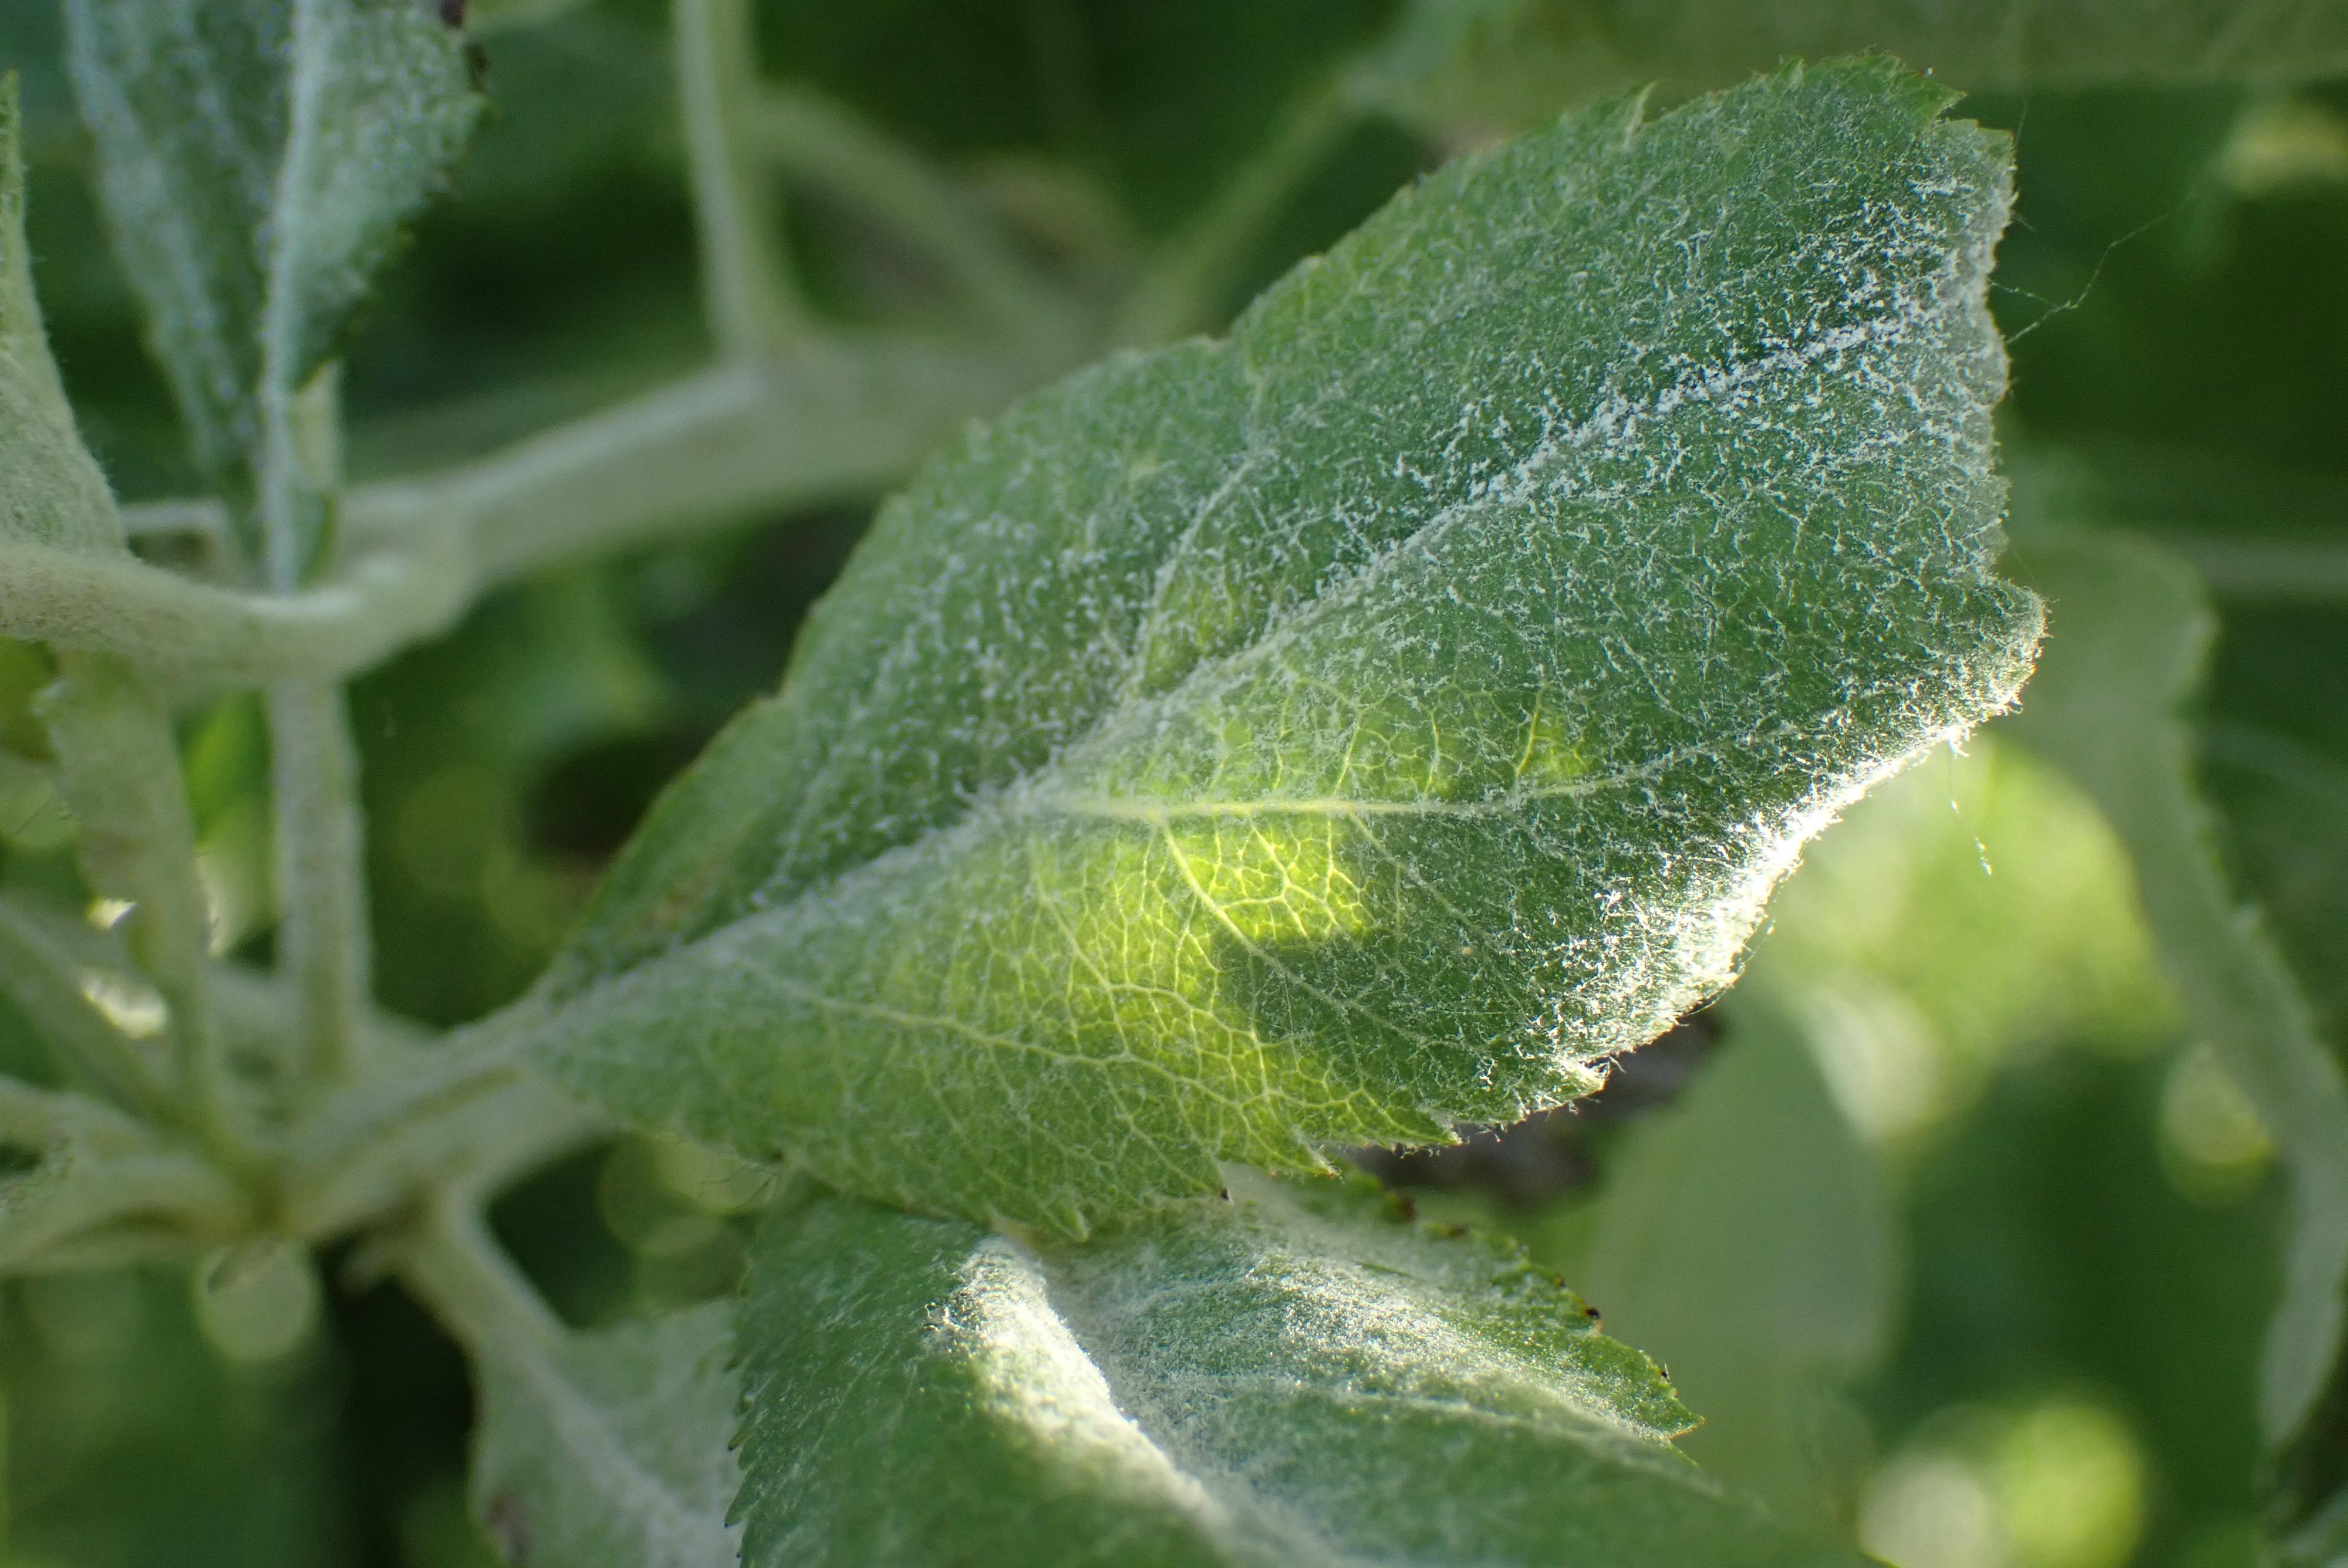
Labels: powdery_mildew